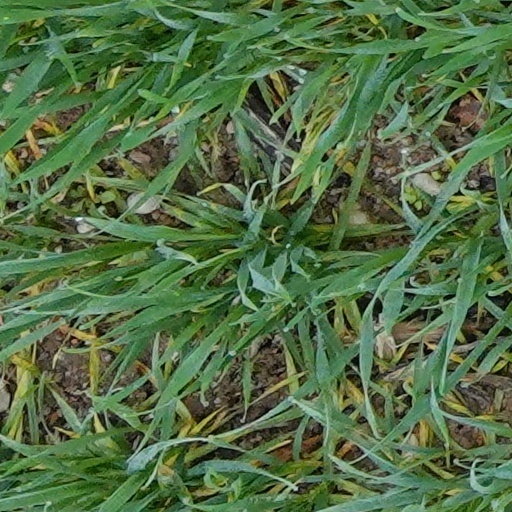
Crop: wheat